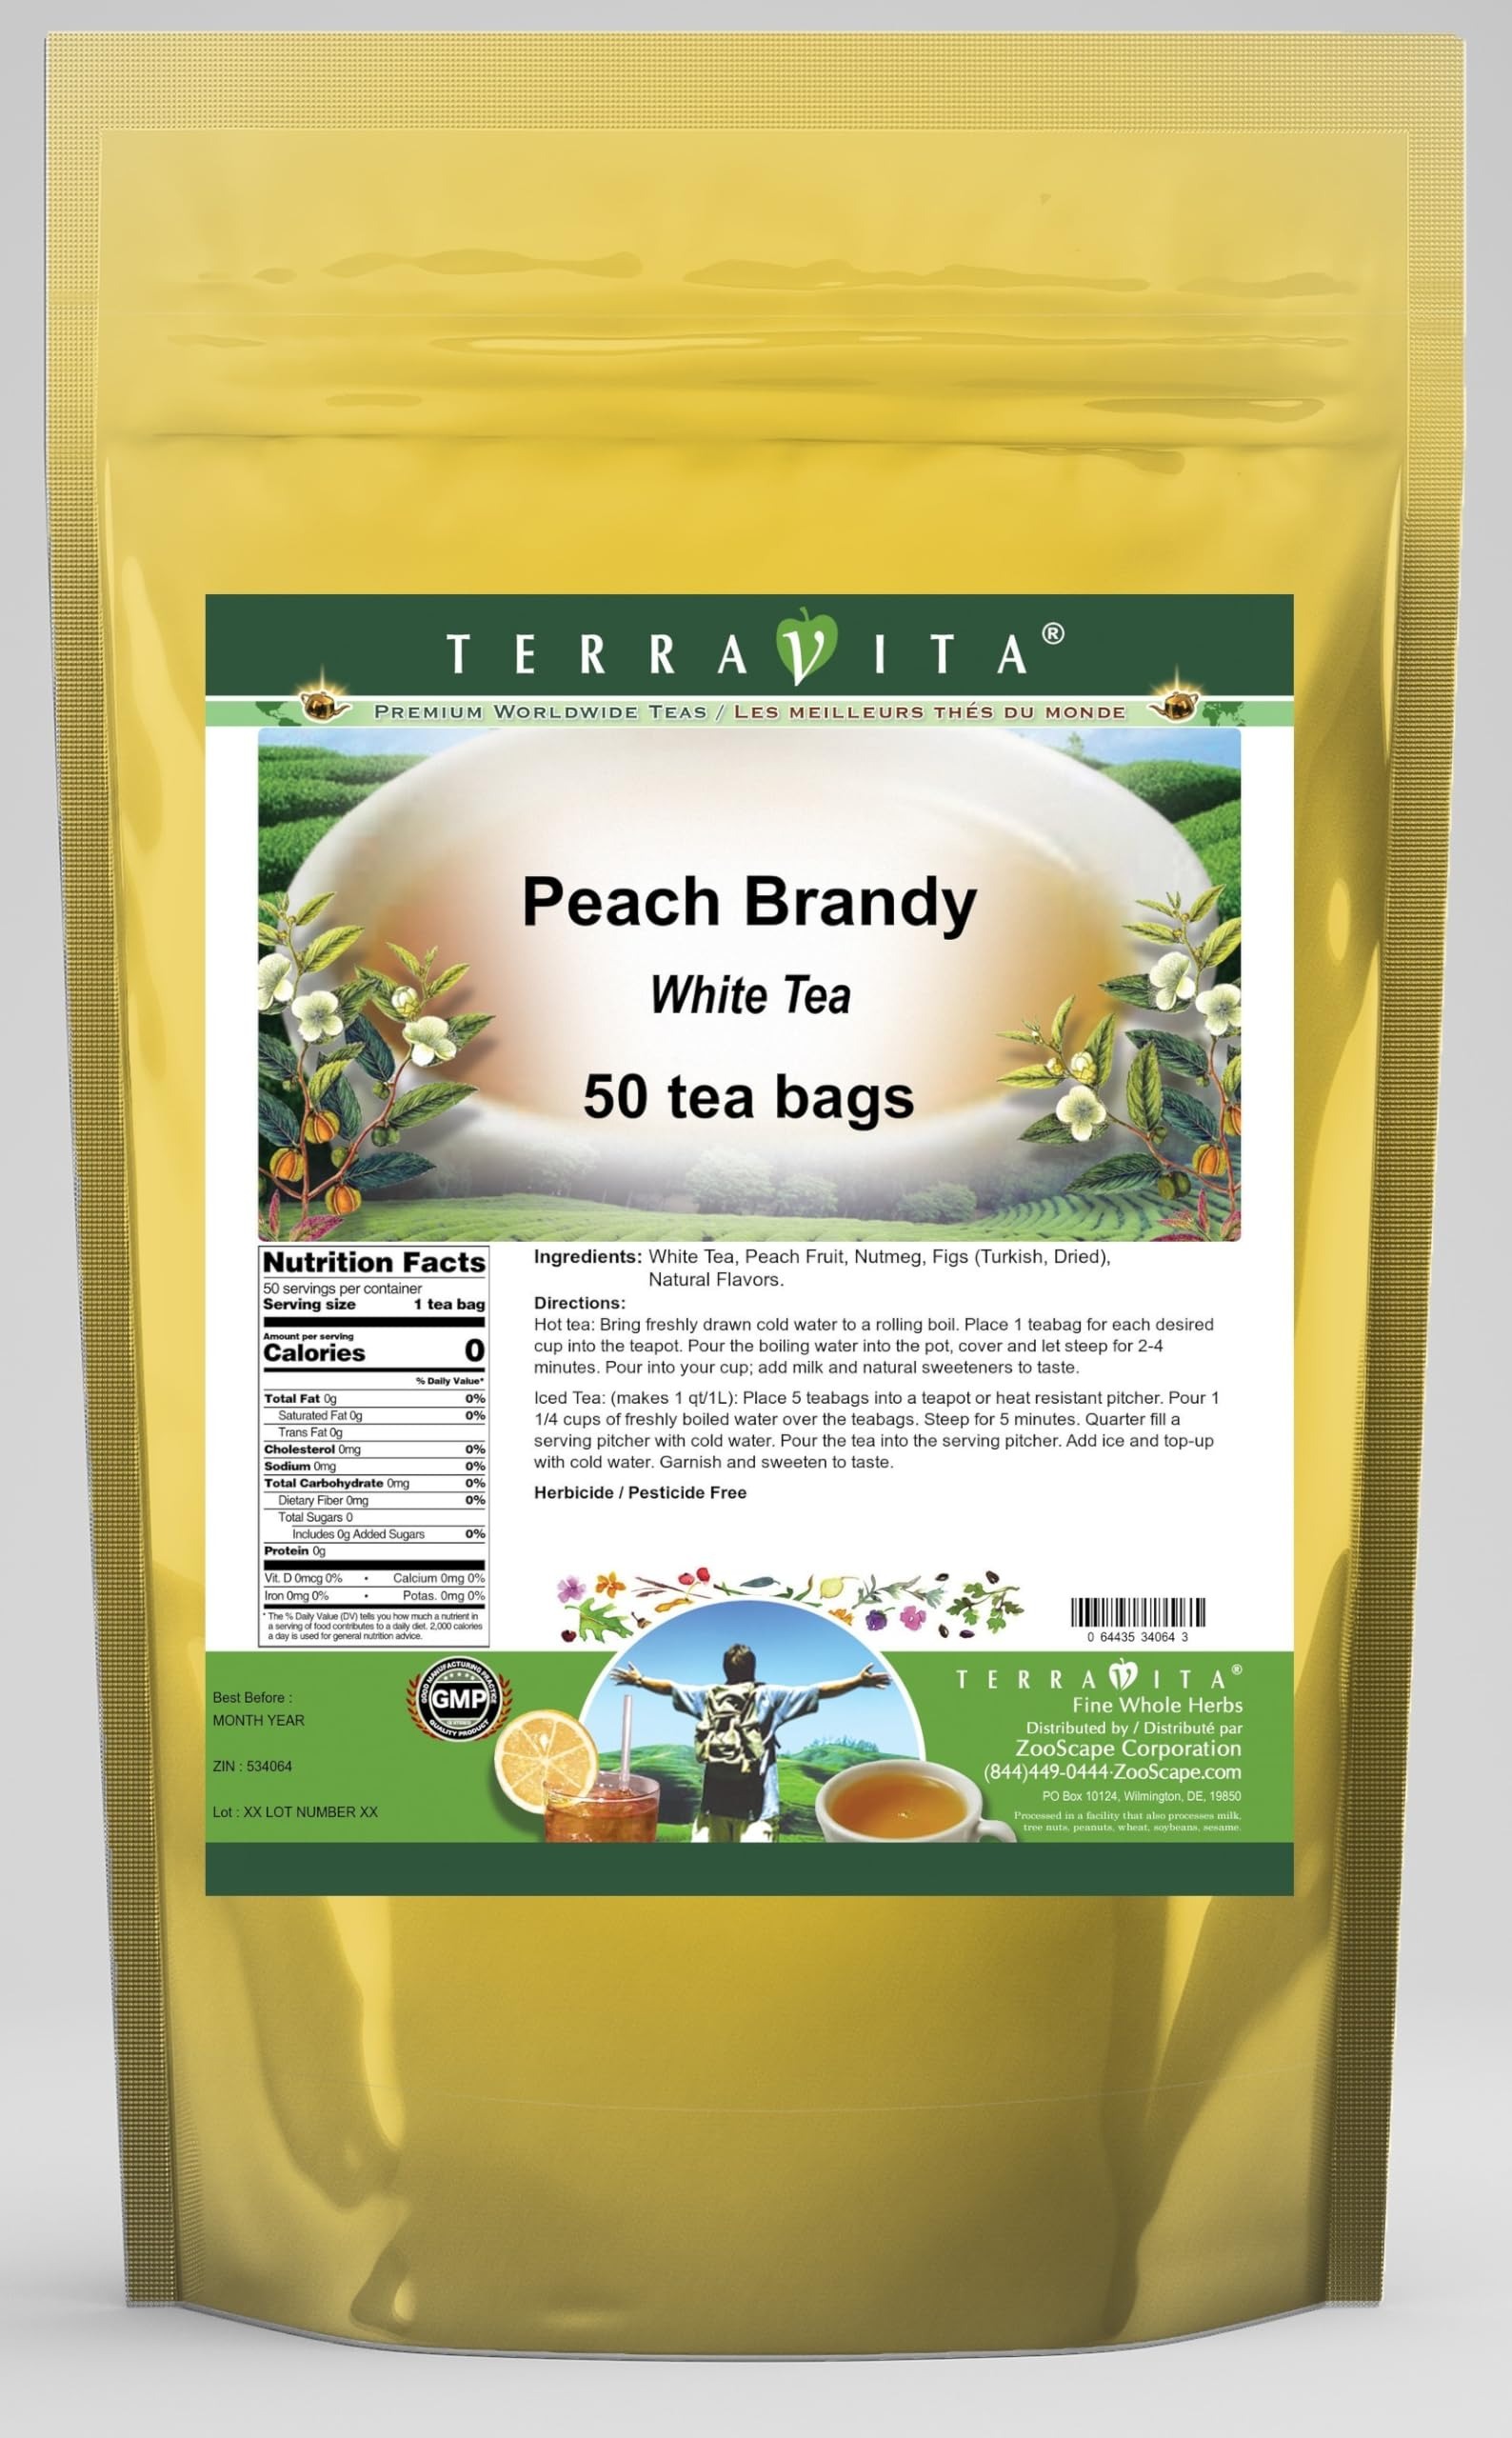
Item Name: Peach Brandy White Tea (50 tea bags, ZIN: 534064) - 3 Pack
Bullet Point 1: Our Peach Brandy White Tea is a mouth-watering flavored White tea with Peach Fruit, Nutmeg and Figs that you can enjoy all year round! The aroma and Peach Brandy flavor is a delight! - Ingredients: White tea, Peach Fruit, Nutmeg, Figs and Natural Peach Brandy Flavor.
Bullet Point 2: No fillers.
Bullet Point 3: Manufacturer: TerraVita
Bullet Point 4: Size: 50 tea bags
Bullet Point 5: White Tea Bags - Packed in a convenient upright pouch!
Product Description: Our Peach Brandy White Tea is a mouth-watering flavored White tea with Peach Fruit, Nutmeg and Figs that you can enjoy all year round! The aroma and Peach Brandy flavor is a delight! - Ingredients: White tea, Peach Fruit, Nutmeg, Figs and Natural Peach Brandy Flavor. - Hot tea brewing method: Bring freshly drawn cold water to a rolling boil. Place 1 teabag for each desired cup into the teapot. Pour the boiling water into the pot, cover and let steep for 2-4 minutes. Pour into your cup; add milk and natural sweeteners to taste. - Iced tea brewing method: (to make 1 liter/quart): Place 5 teabags into a teapot or heat resistant pitcher. Pour 1 1/4 cups of freshly boiled water over the teabags. Steep for 5 minutes. Quarter fill a serving pitcher with cold water. Pour the tea into the serving pitcher. Add ice and top-up with cold water. Garnish and sweeten to taste. - TerraVita is an exclusive line of premium-quality, natural source products that use only the finest, purest and most potent ingredients found around the world. TerraVita is hallmarked by the highest possible standards of purity, potency, stability and freshness. All of our products are prepared with the highest elements of quality control, from raw materials through the entire manufacturing process, up to and including the moment that the bottles or bags are sealed for freshness and shipped out to you. Our highest possible standards are certified by independent laboratories and backed by our personal guarantee. - TerraVita exists to meet and ensure your family's health and wellness without the harmful effects of chemicals and health products. We strive to make all of our products affordable and reliable and are constantly searching the market to maintain our affordability and to look for new ways to serve you a
Value: 150.0
Unit: Count

Price: 126.3